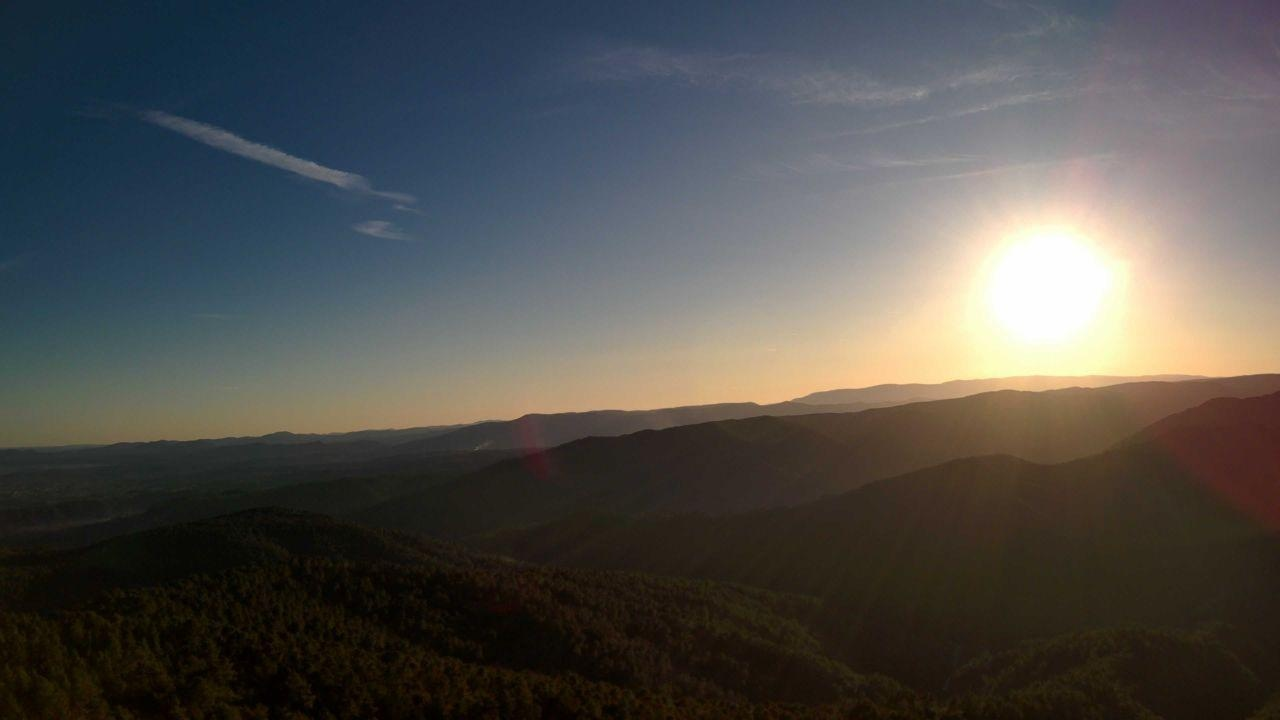
Fire: no
Smoke: yes